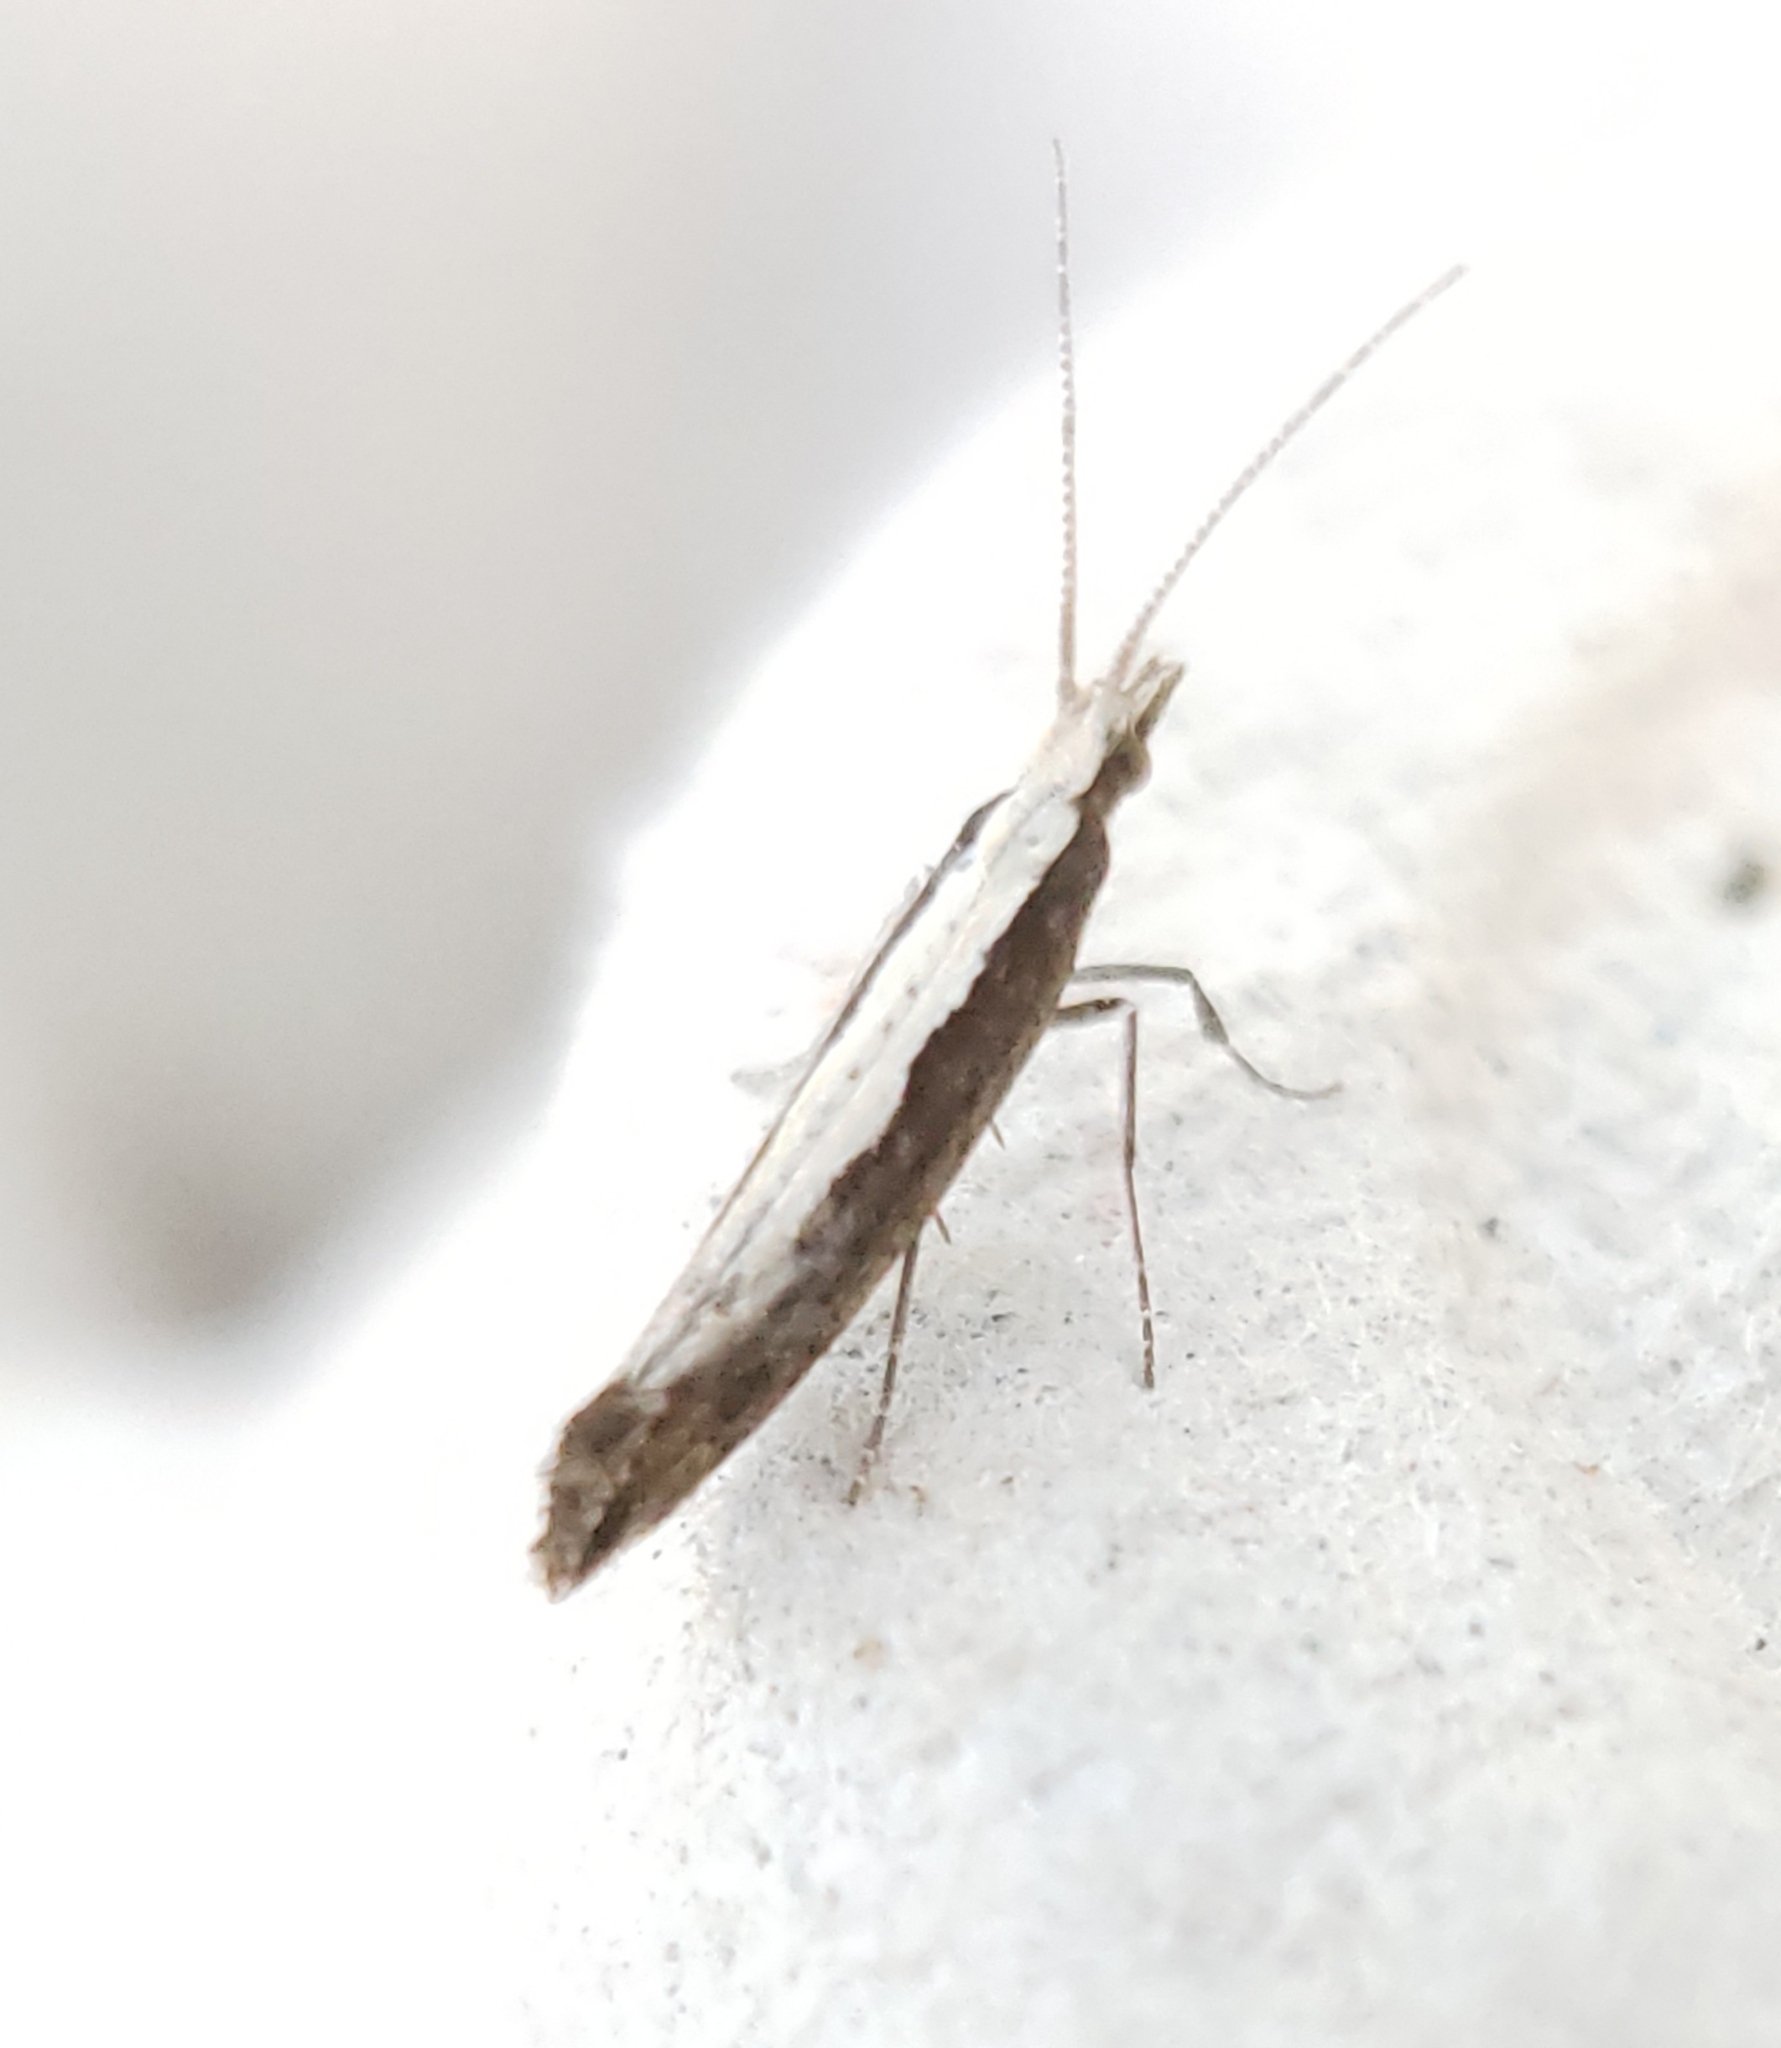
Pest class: diamondback_moth